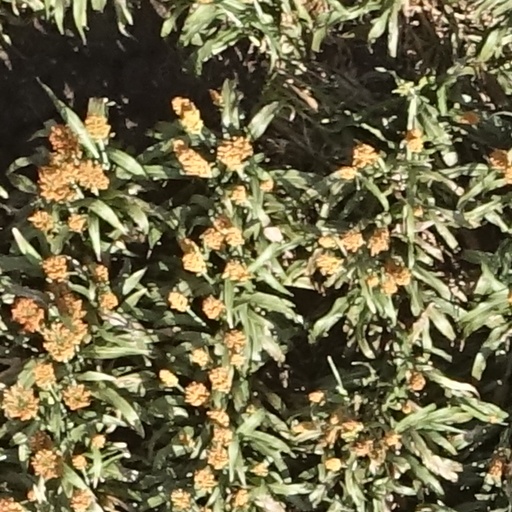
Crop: sorghum